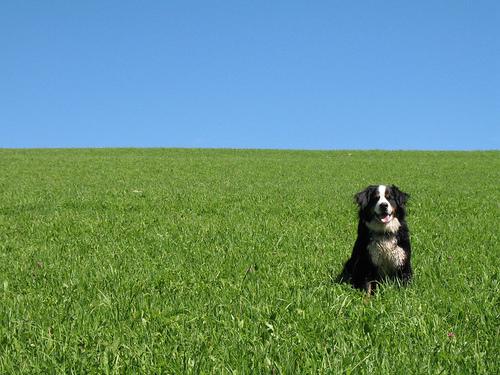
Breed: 211-n000061-Bernese_mountain_dog